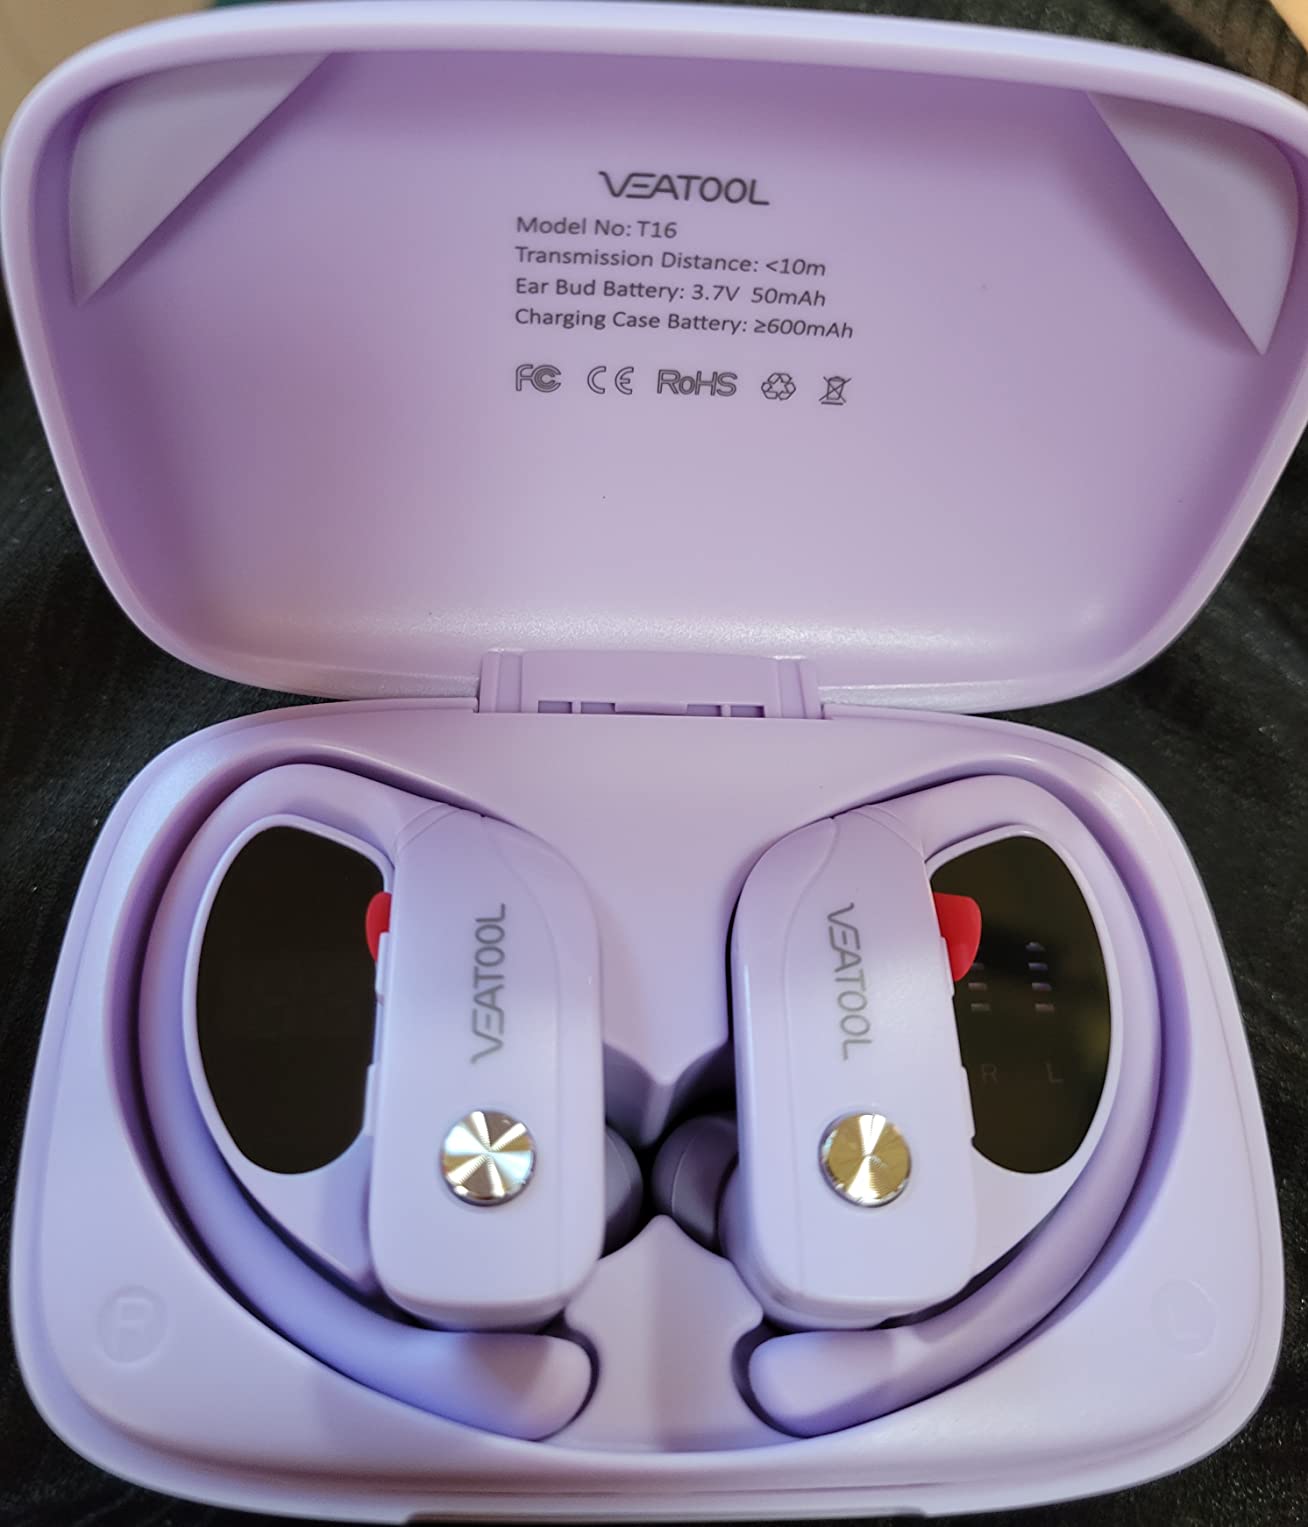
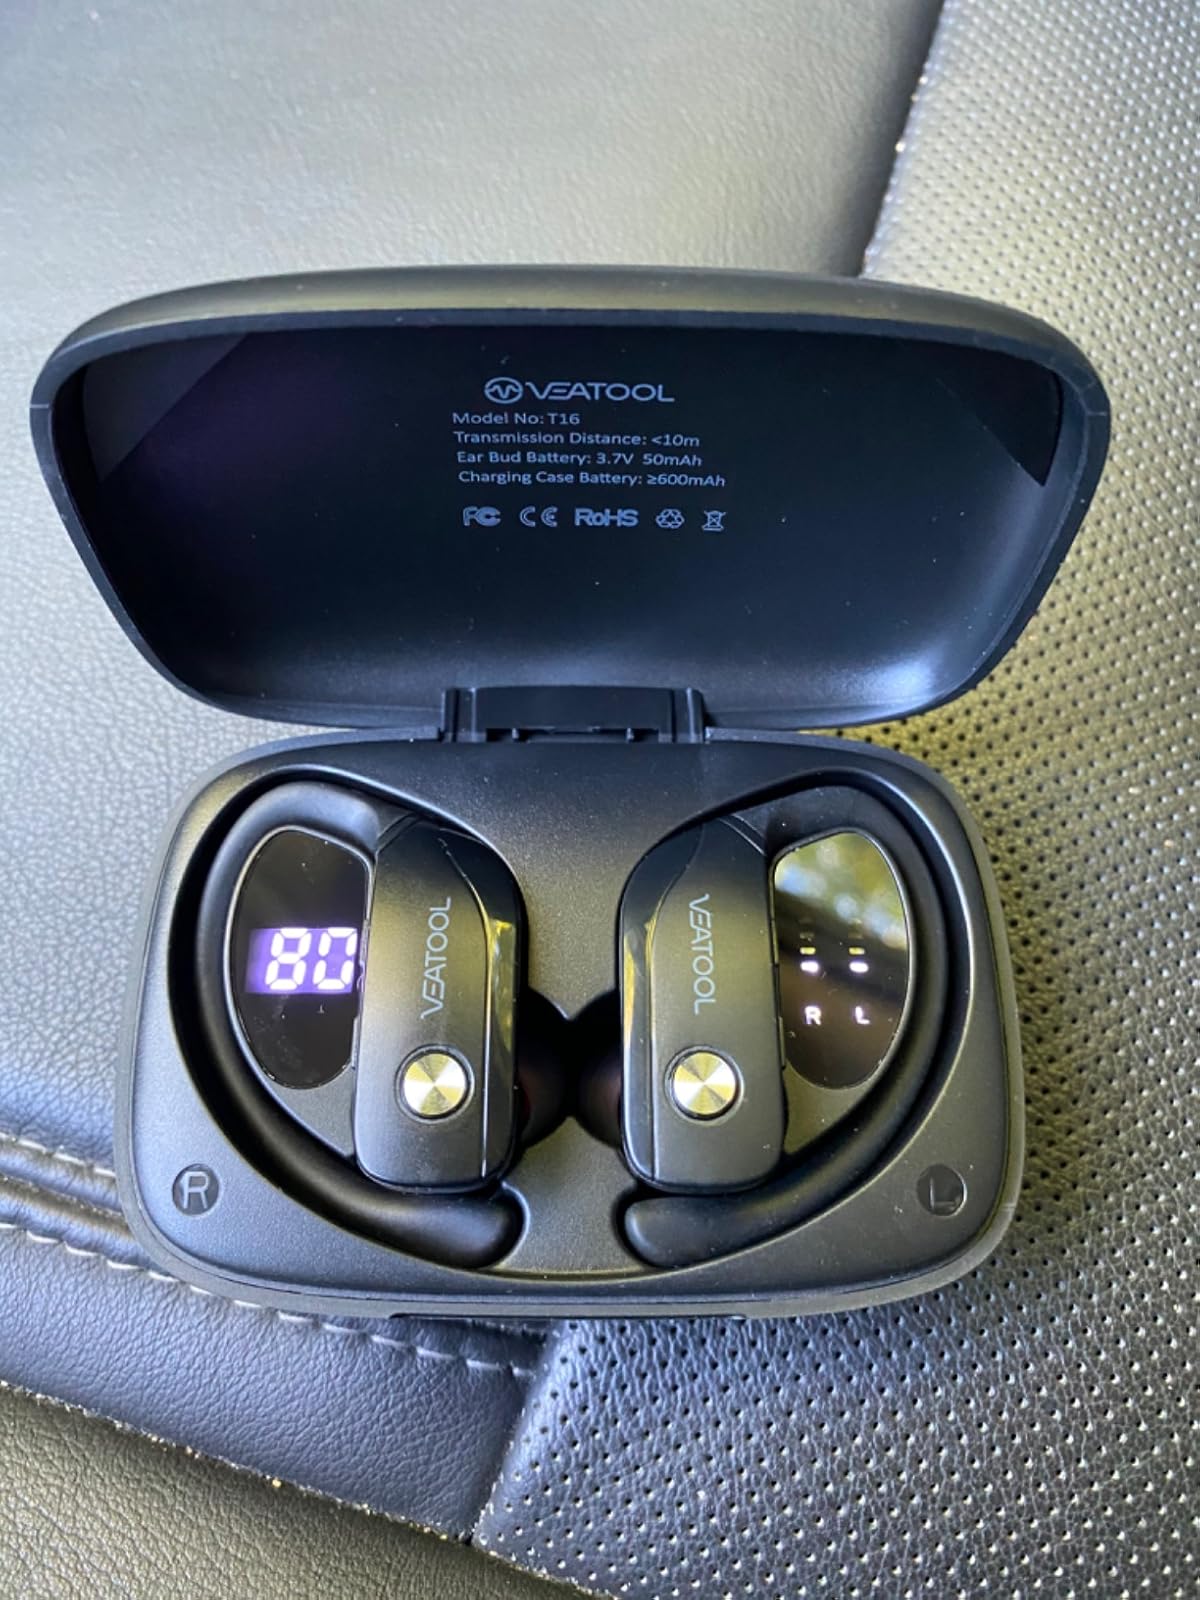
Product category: earbuds
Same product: no